7th Infantry Division (Philippines)

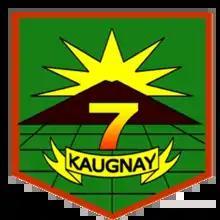
Coat of Arms of the 7ID

The 7th Infantry Division, Philippine Army, known officially as the Kaugnáy Division, is the Philippine Army's primary infantry unit specializing in rapid deployment.